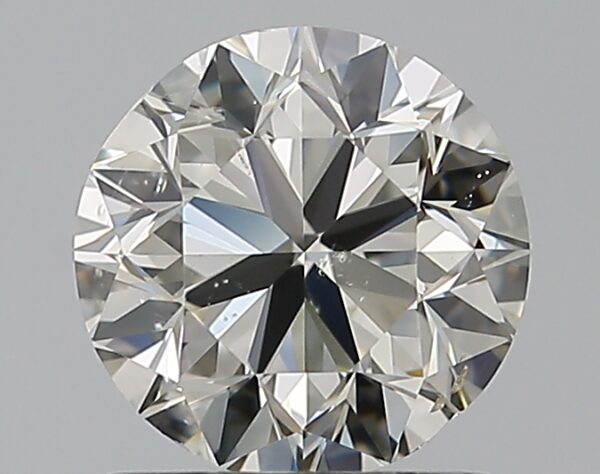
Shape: round
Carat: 1
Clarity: SI1
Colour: J
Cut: VG
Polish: EX
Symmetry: VG
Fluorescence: ST
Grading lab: GIA
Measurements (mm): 6.12 x 6.21 x 4.01